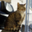
Label: cat